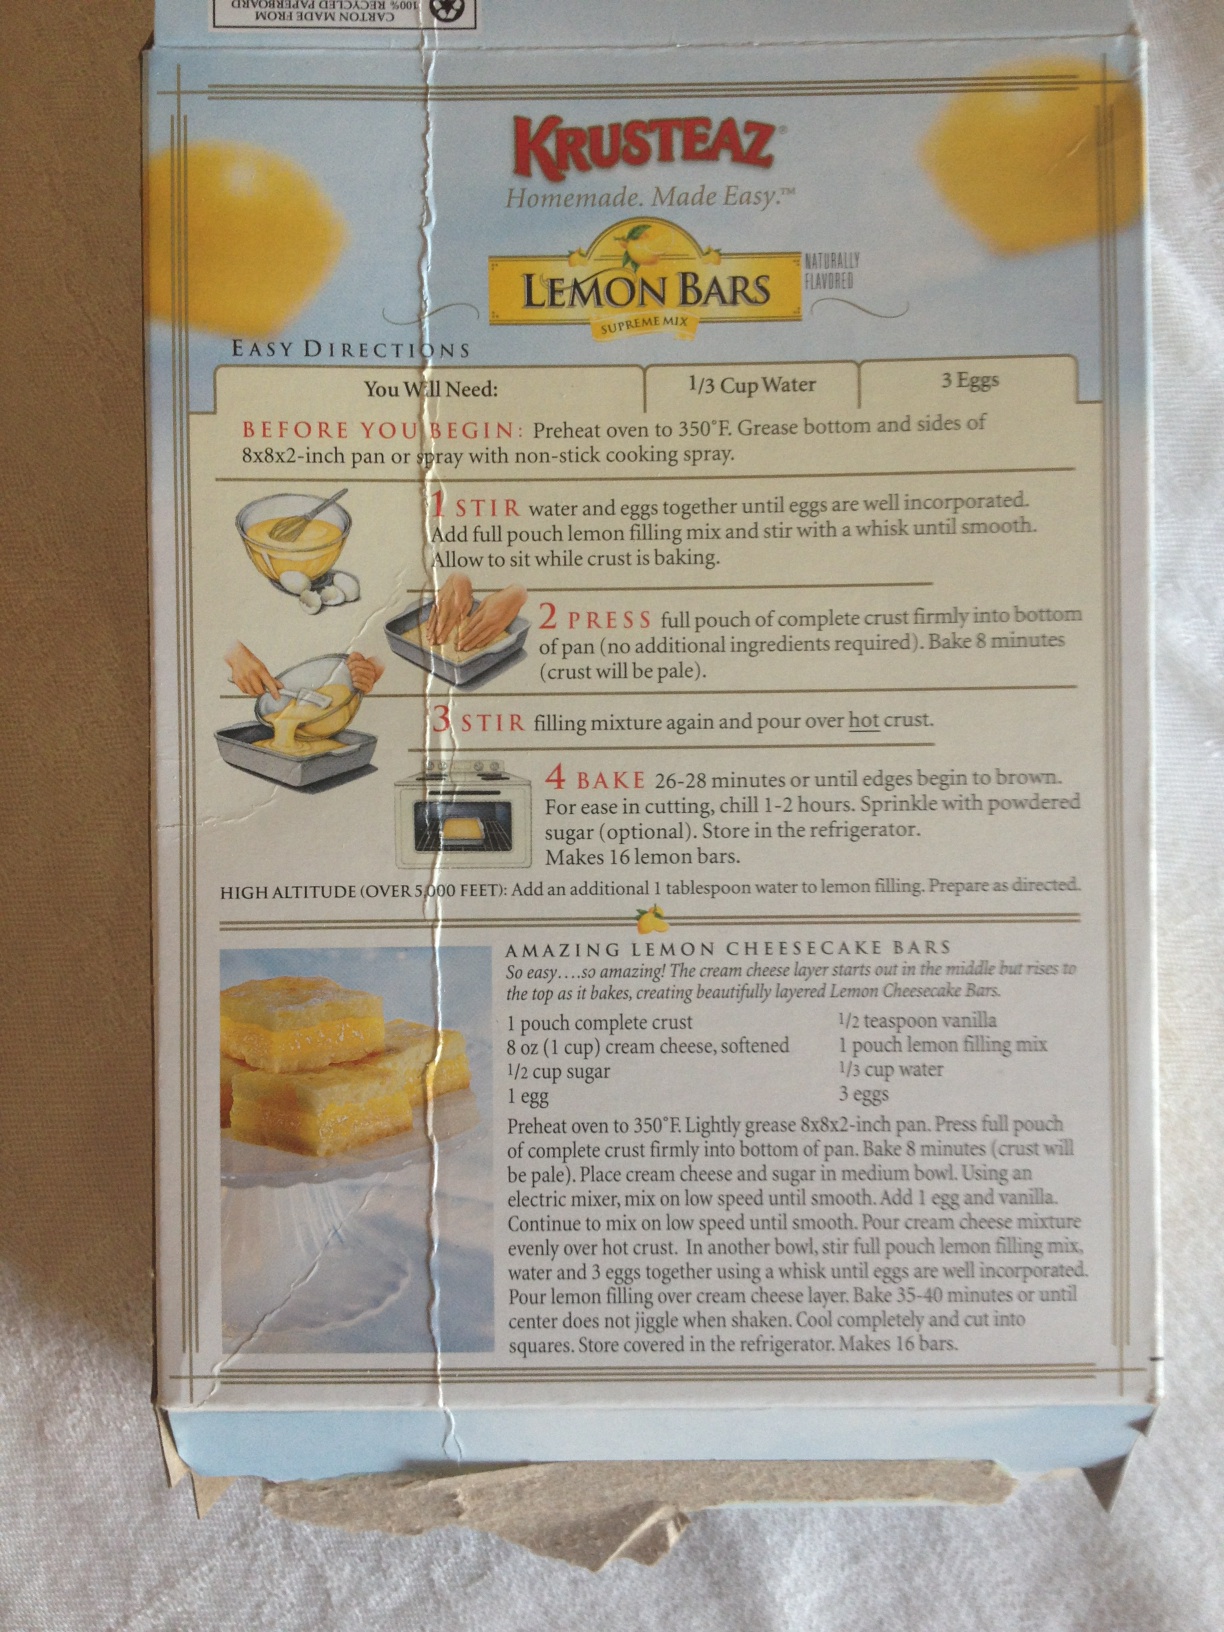Question: Please read the directions on box to me.
Answer: unanswerable